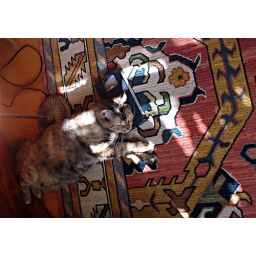
Not the most comfortable pillow in the house but OK for now.